John Snow

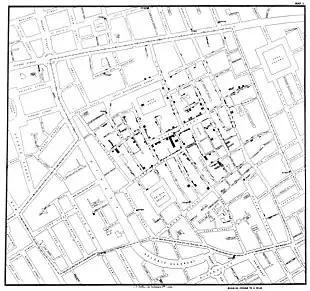
Original map by John Snow showing the clusters of cholera cases in the London epidemic of 1854, drawn and lithographed by Charles Cheffins.

Snow was a skeptic of the then-dominant miasma theory that stated that diseases such as cholera and bubonic plague were caused by pollution or a noxious form of "bad air". The germ theory of disease had not yet been developed, so Snow did not understand the mechanism by which the disease was transmitted. His observation of the evidence led him to discount the theory of foul air. He first published his theory in an 1849 essay, "On the Mode of Communication of Cholera", followed by a more detailed treatise in 1855 incorporating the results of his investigation of the role of the water supply in the Soho epidemic of 1854.